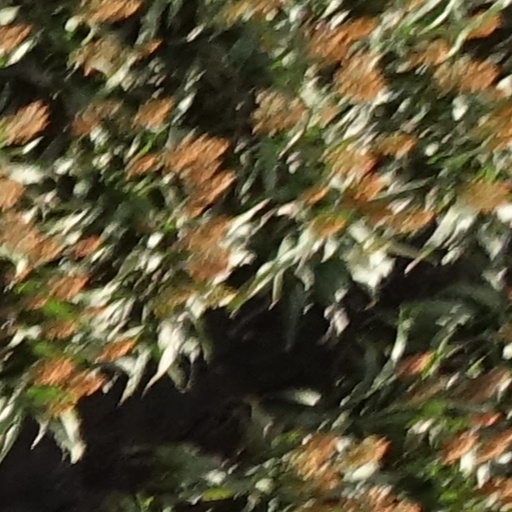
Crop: sorghum